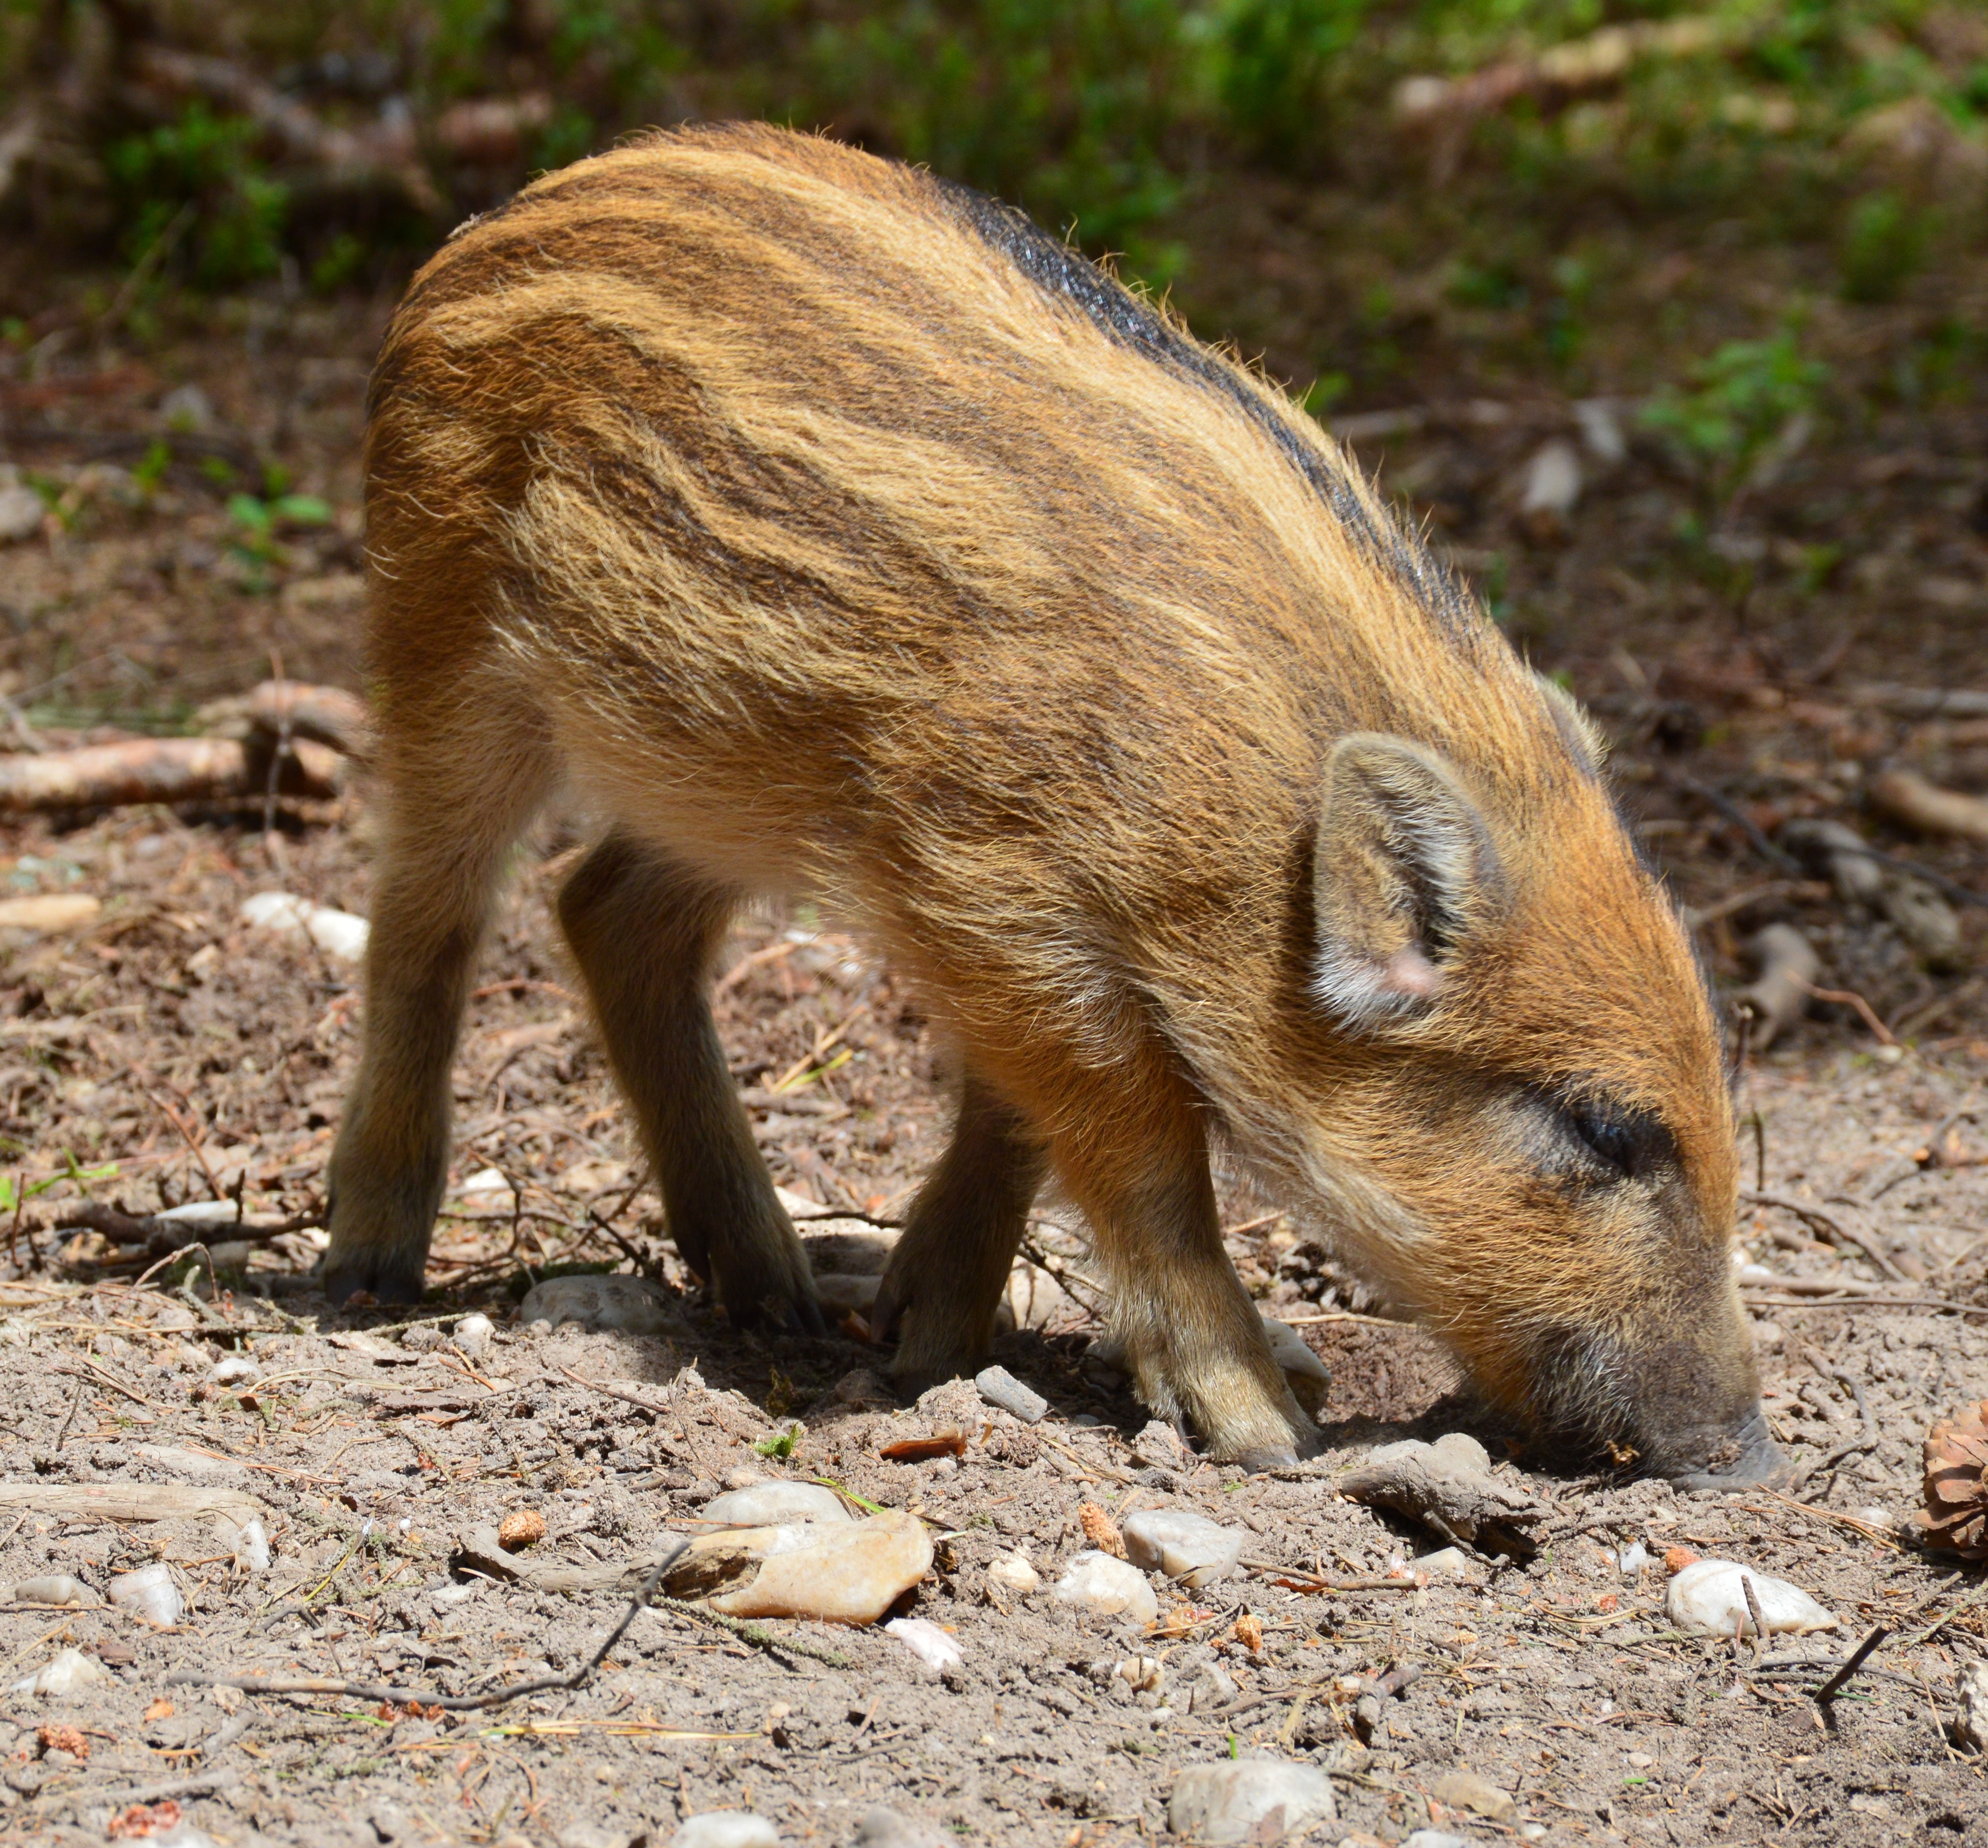
animal, wildlife, wild, mammal, fauna, piglet, snout, vertebrate, pig, cub, swine, hog wild, wild boar, the critters, brood, domestic pig, pig like mammal, peccary